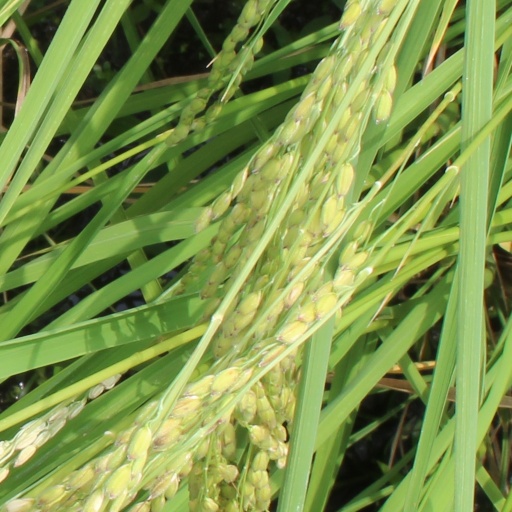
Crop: rice